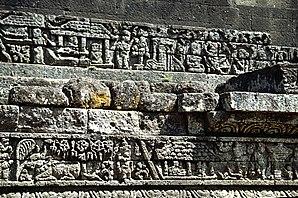
Candi bentar, ou portail scindé, est un type de portail javanais et balinais classique que l'on trouve couramment à l'entrée des édifices religieux, des palais du Kraton ou des cimetières. Il s'agit essentiellement d'une structure semblable à un candi, parfaitement divisée en deux pour créer un passage au centre permettant aux gens de traverser. Le passage est généralement surélevé, un escalier permettant d'y accéder. Les candi bentar se trouvent principalement à Java, Bali et Lombok.